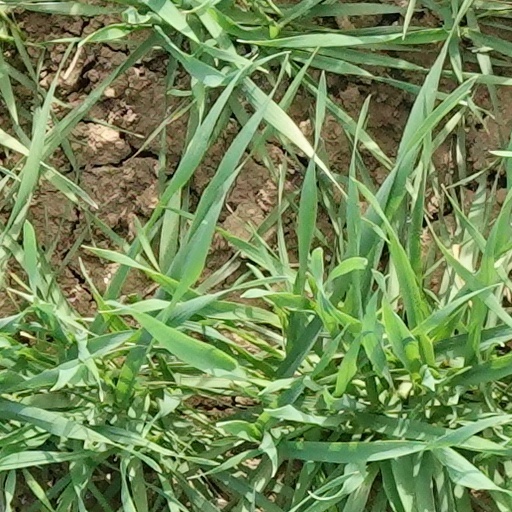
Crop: wheat